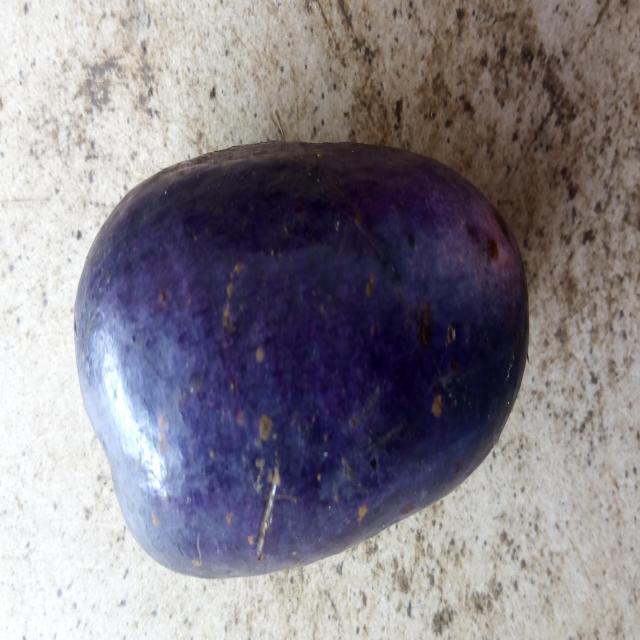
Plum grade: unaffected